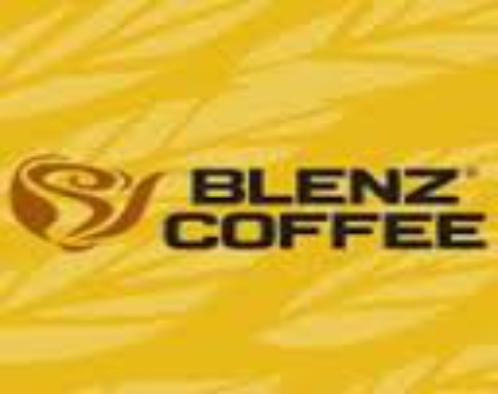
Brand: Blenz Coffee-2
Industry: Food